Jael Pye

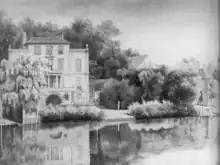
Pope's villa, described in Pye's "Short Account".

Jael Henrietta Pye (1782), born Jael Mendez, was an English writer. She is known to have authored four works, all of different genres: a piece of garden writing, a collection of poetry, a play, and a two-volume novel. She is perhaps best known for "A Short Account, of the Principal Seats and Gardens, in and about Twickenham" (1760), an account of the Twickenham homes of various Georgian eminences.